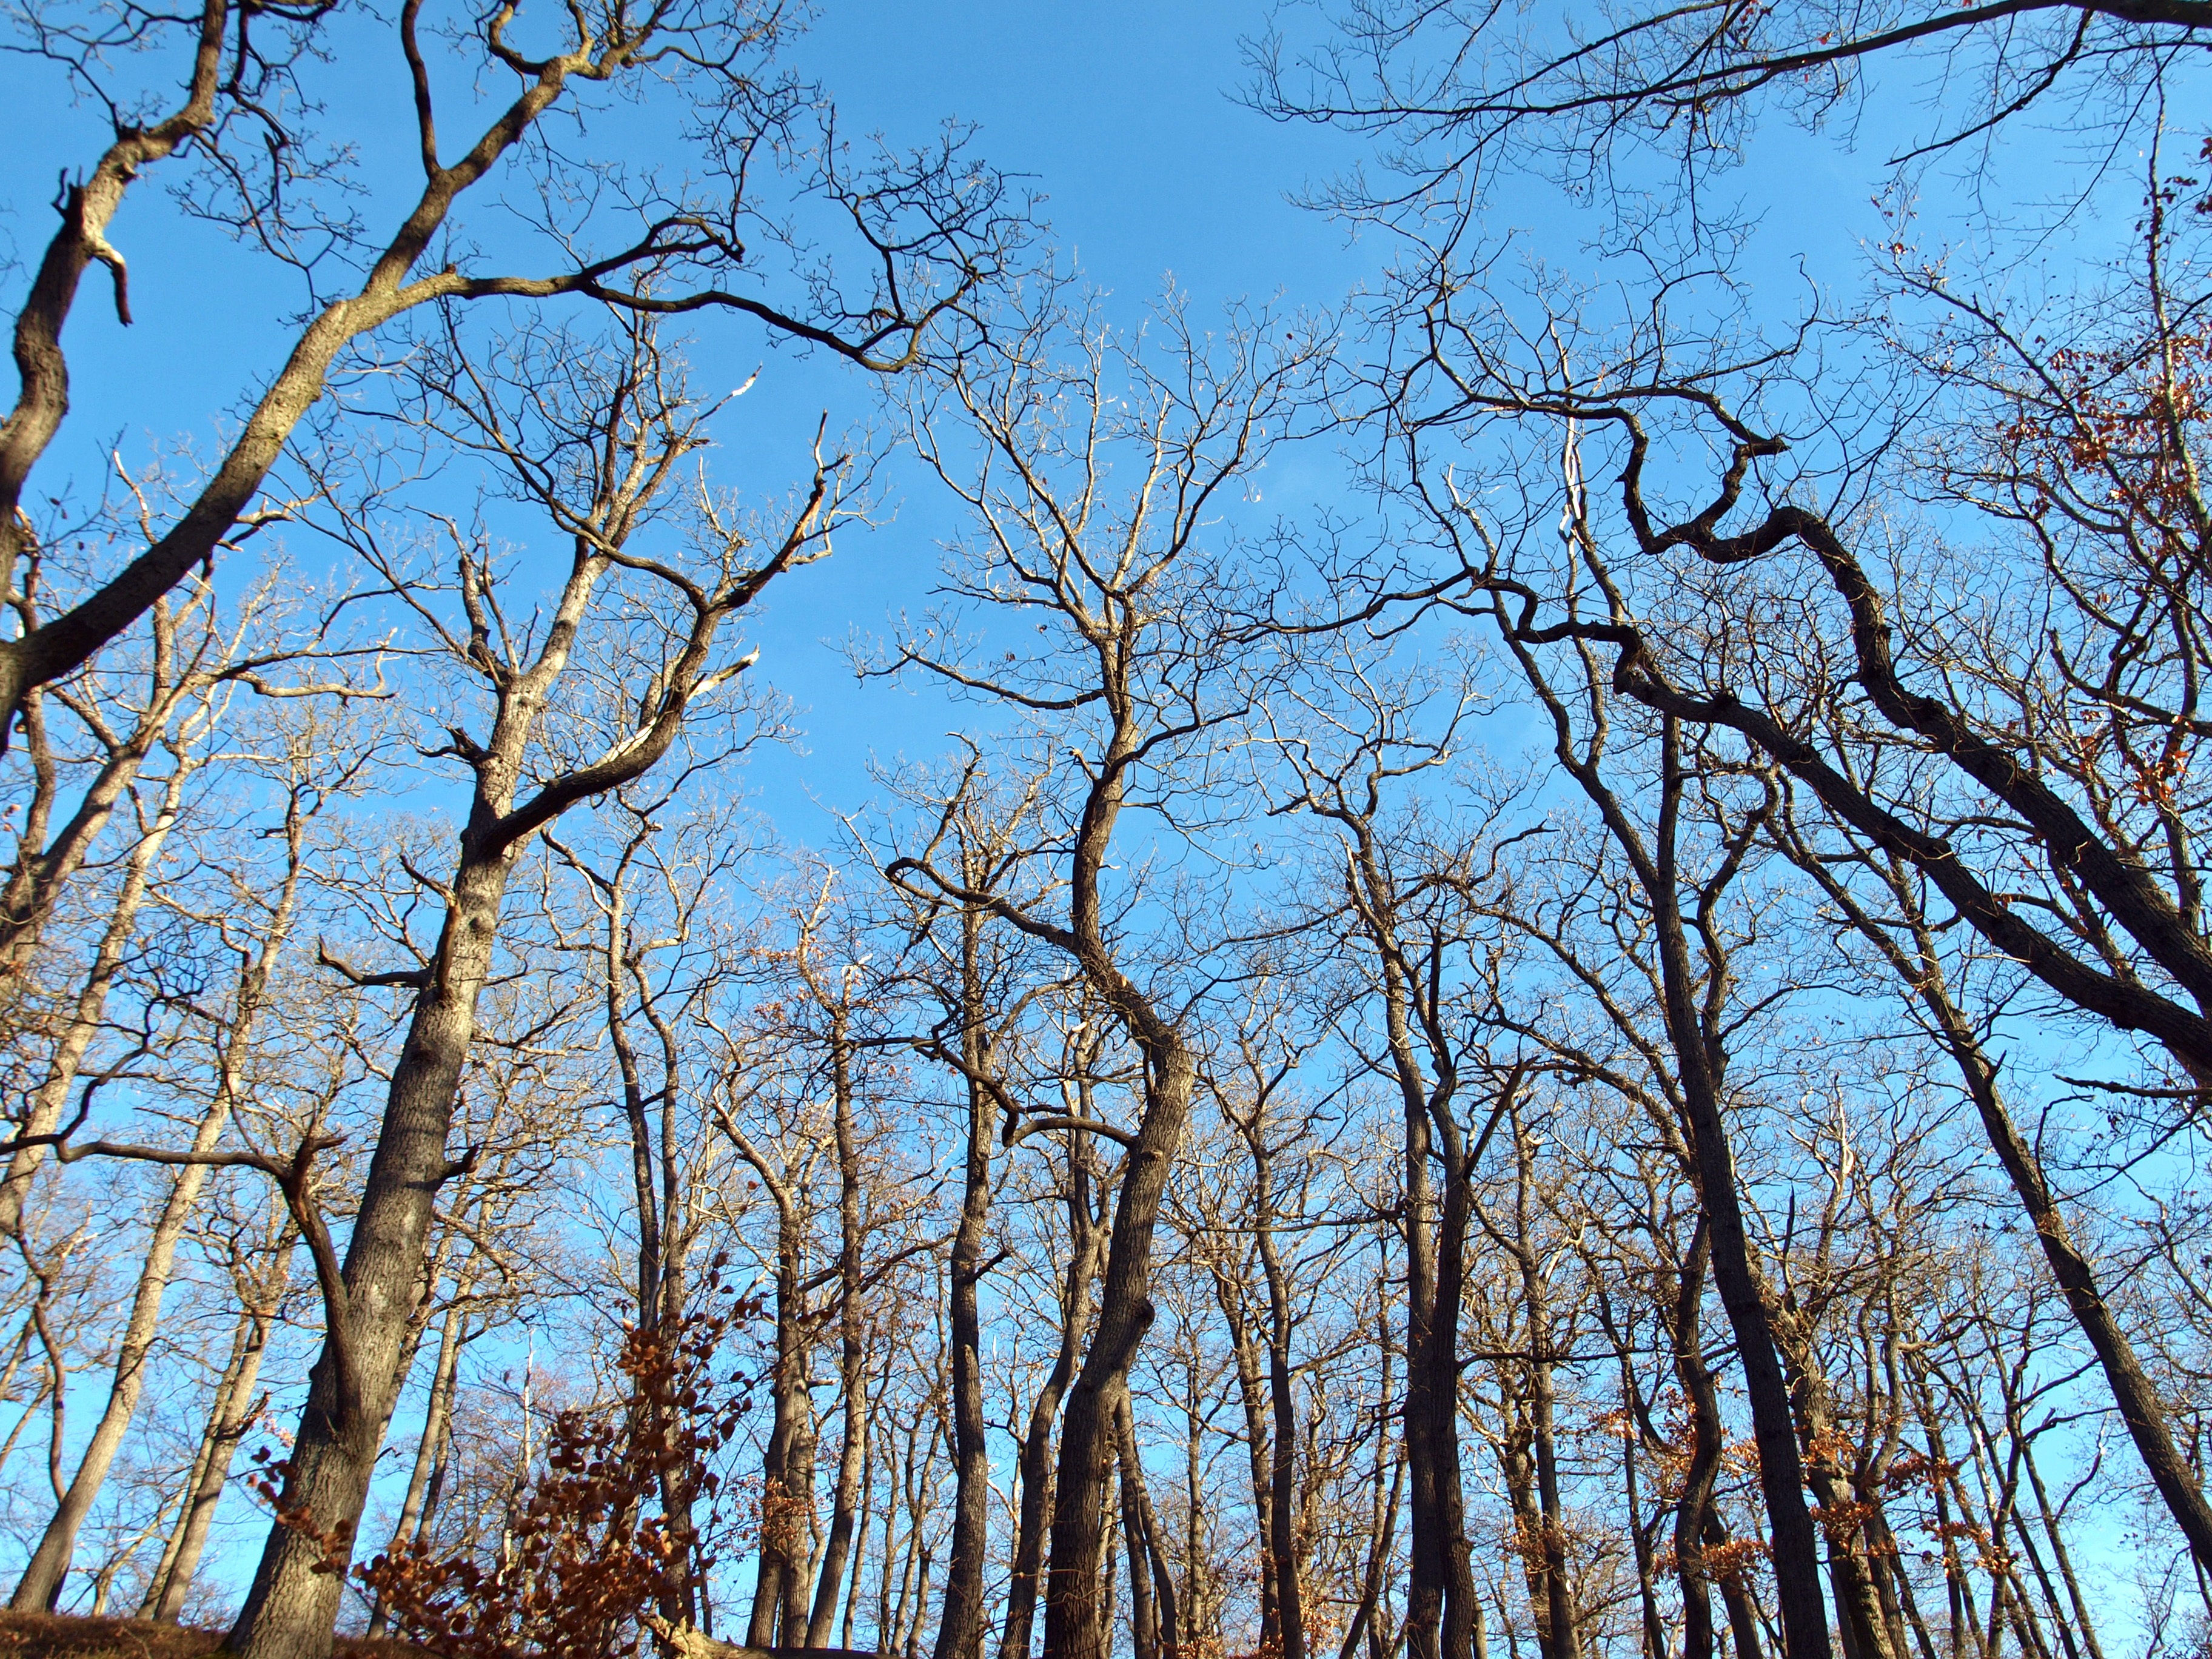
tree, nature, forest, branch, snow, winter, plant, sky, leaf, flower, frost, live, spring, autumn, season, woodland, habitat, woody plant